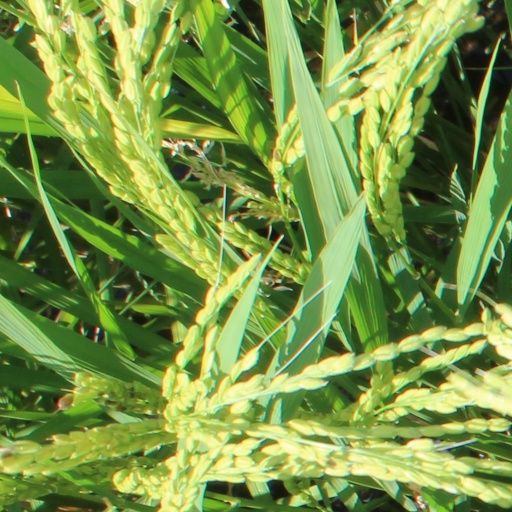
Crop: rice